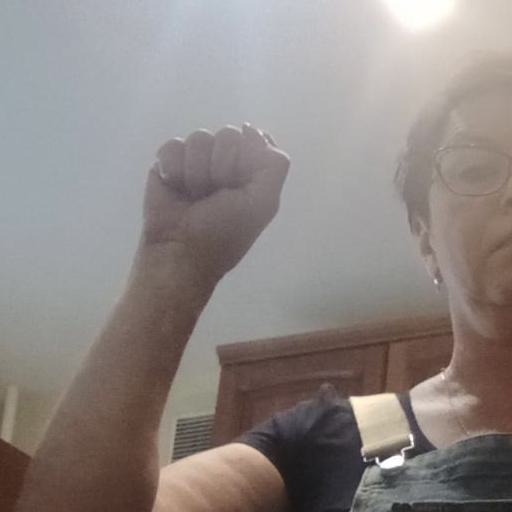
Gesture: fist